Alley Oop

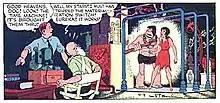
On April 9, 1939, Alley Oop was transported from the Bone Age into the 20th century.

Alley Oop is a syndicated comic strip created December 5, 1932, by American cartoonist V. T. Hamlin, who wrote and drew the strip through four decades for Newspaper Enterprise Association. Hamlin introduced a cast of colorful characters and his storylines entertained with a combination of adventure, fantasy, and humor. Alley Oop, the strip's title character, is a sturdy citizen in the prehistoric kingdom of Moo. He rides his pet dinosaur Dinny, carries a stone axe, and wears only a fur loincloth.